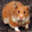
Label: hamster